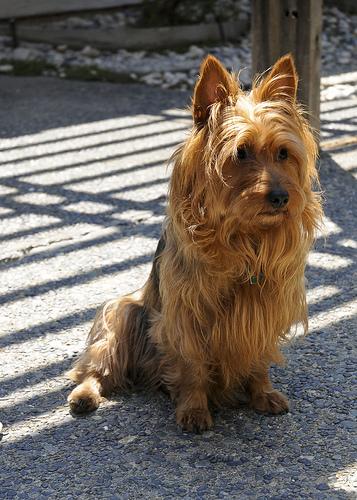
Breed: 202-n000020-Australian_terrier